Ard (plough)

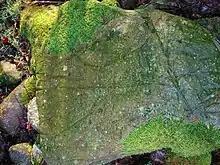

The ard, ard plough, or scratch plough is a simple light plough without a mouldboard. It is symmetrical on either side of its line of draft and is fitted with a symmetrical share that traces a shallow furrow but does not invert the soil. It began to be replaced in China by the heavy carruca turnplough in the 1st century, and in most of Europe from the 7th century.